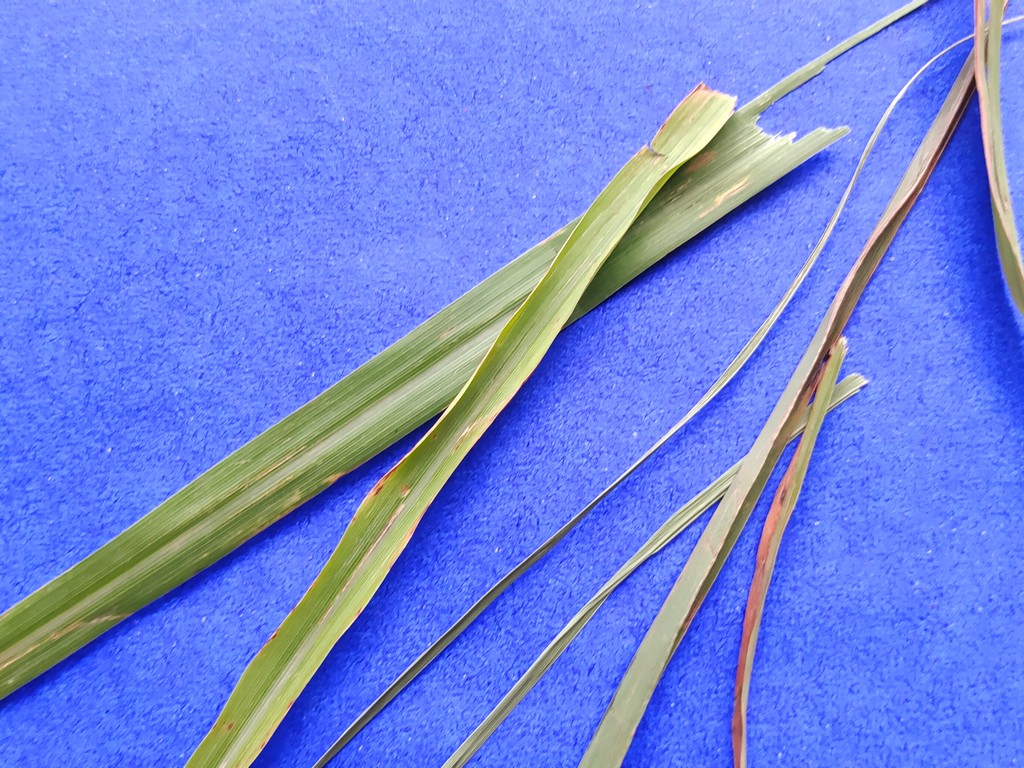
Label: Unhealthy